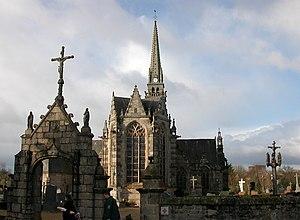
Église de Gouesnou.